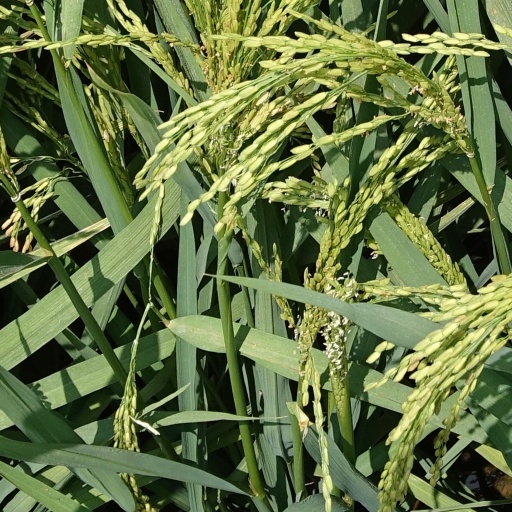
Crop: rice